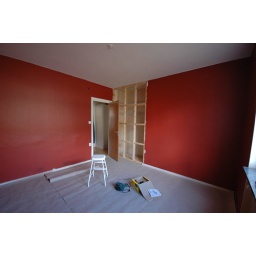
The beginnings of a new wall in the bedroom